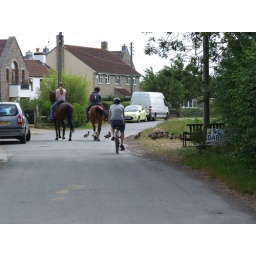
Ducks, horses and a bike in Ham Lane, Kingston Seymour, Somerset